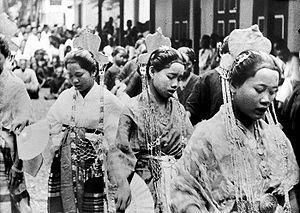
Bone était un des principaux royaumes bugis dans la province indonésienne actuelle de Sulawesi du Sud dans l'île de Célèbes.